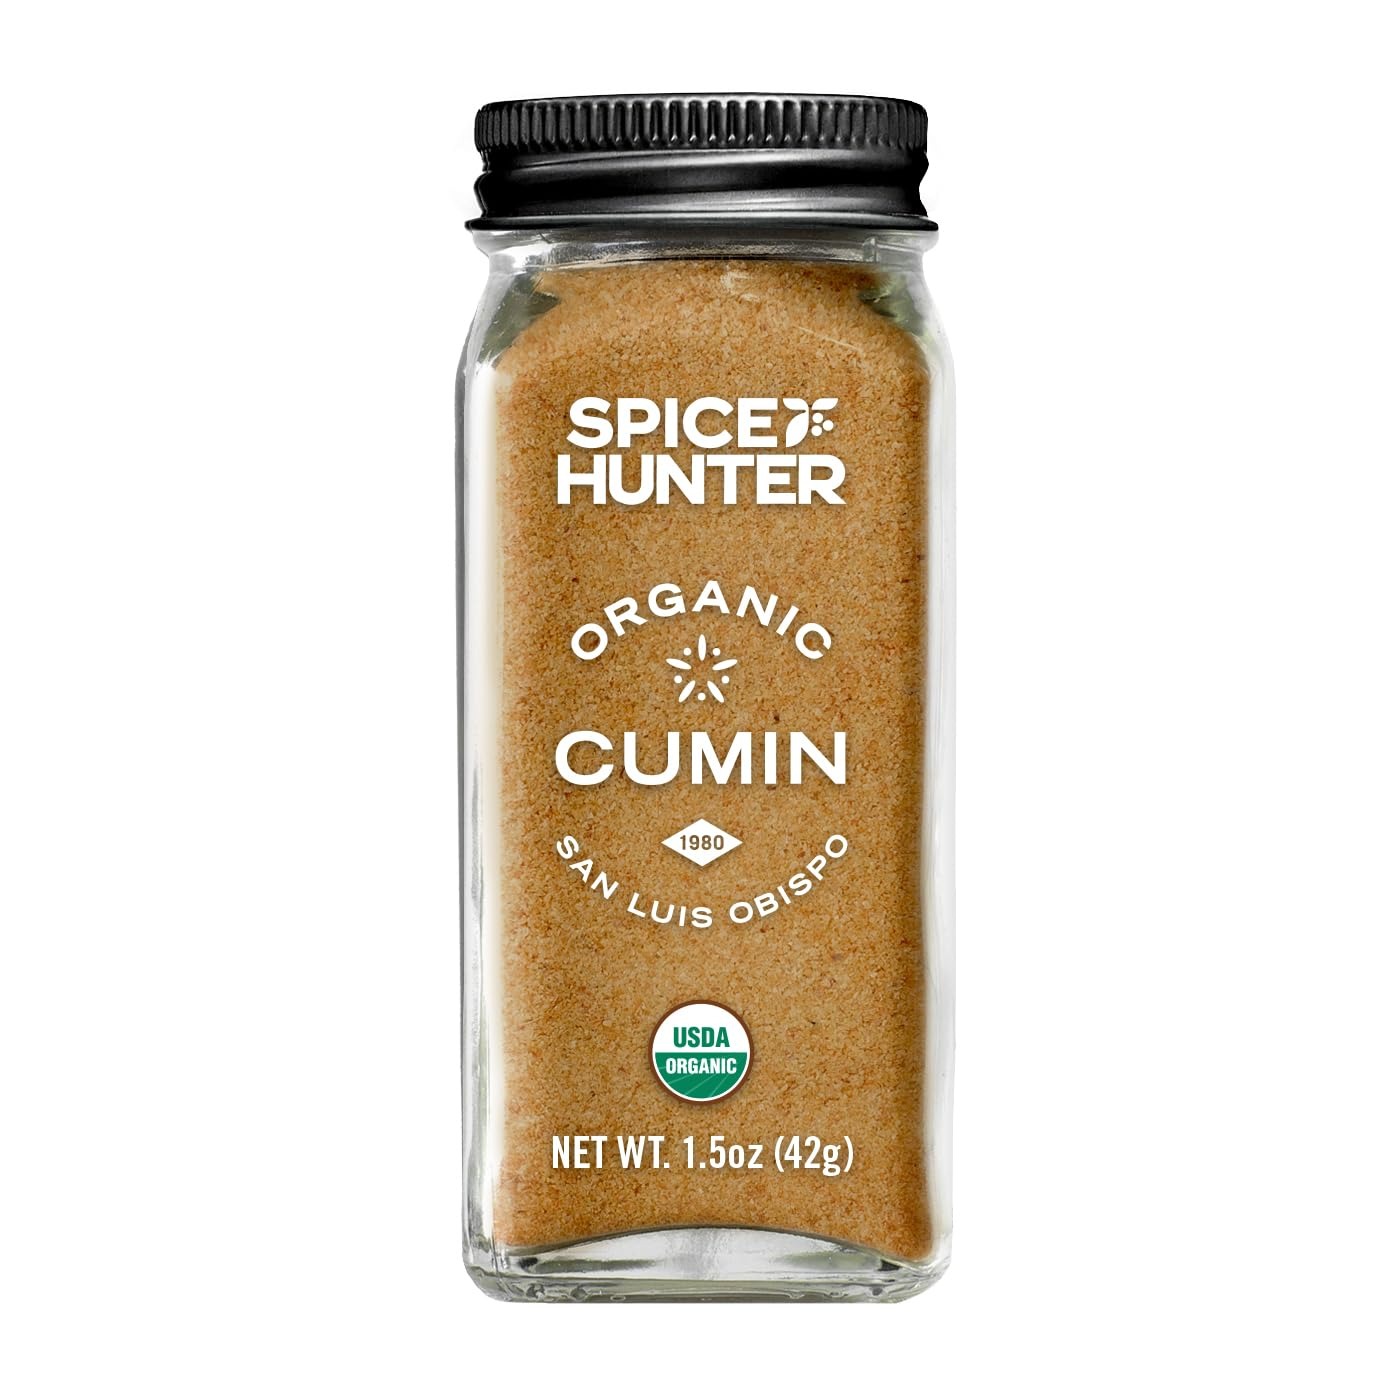
Item Name: Spice Hunter Cumin, Ground, Organic, 1.5-Ounce Jar
Bullet Point 1: Cumin, Spice Ground | Organic | Natural | Kosher Certified
Bullet Point 2: The Spice Hunter Organic Cumin adds a distinctive warm flavor to savory dishes like enchiladas, stews, chili, tacos, lentils and curries
Bullet Point 3: Cumin has intense, earthy notes with a powerful and slightly bitter taste
Bullet Point 4: Crafted by The Spice Hunter
Bullet Point 5: Packaged in a glass jar
Value: 1.5
Unit: Ounce

Price: 60.04